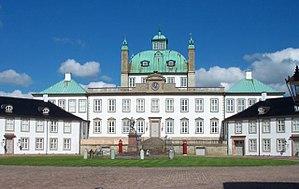
Fredensborg est une commune danoise de la région Hovedstaden. La population de la commune s'élève en 2007 à 39 303 habitants alors que sa superficie est de 112,08 km².